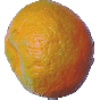
Label: Mandarine 1